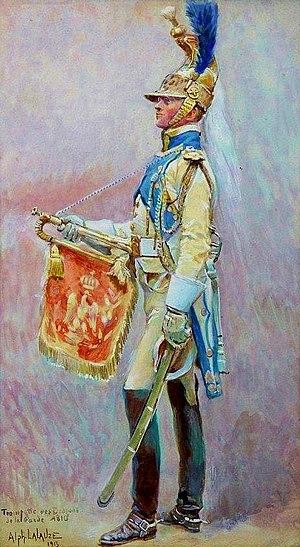
Trompette des dragons de la Garde, 1810. Il porte ici l'uniforme de grande tenue introduit en 1810, habit blanc à revers bleu de ciel. La flamme de la trompette devrait être en soie bleue céleste. La présence d'une aigle couronnée sur la flamme, jugée vraisemblable par Lucien Rousselot, n'est cependant pas absolument certaine.
Le régiment de dragons de la Garde impériale est une unité de cavalerie lourde française créée le 15 avril 1806 par Napoléon Iᵉʳ. En service dans la cavalerie de la Garde impériale jusqu'à sa dissolution en 1815, ce régiment porte aussi le nom de « dragons de l’Impératrice » en hommage à sa marraine, Joséphine de Beauharnais. Sous l'Empire, les dragons forment, avec les grenadiers à cheval, la brigade de cavalerie lourde de la Garde impériale.